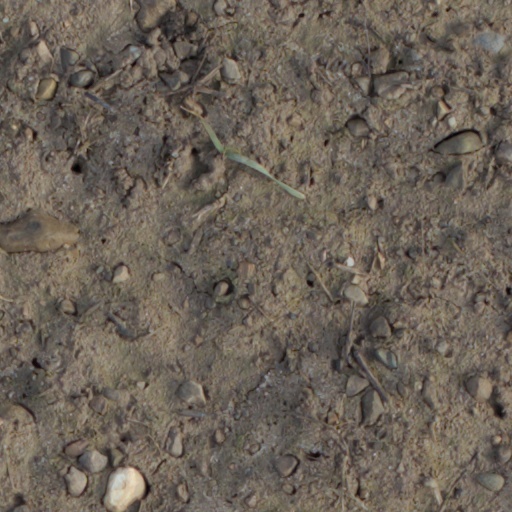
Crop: wheat